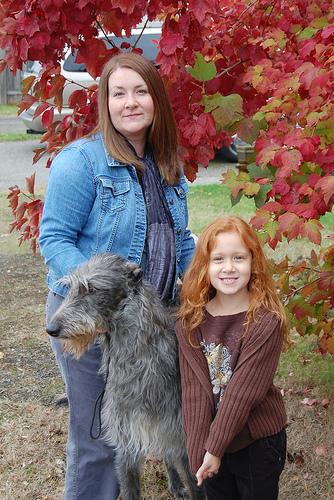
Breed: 224-n000056-Scottish_deerhound